Musée de la Vie romantique

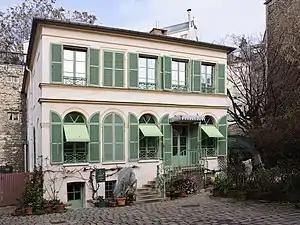
The Musée de la Vie romantique in Paris

The Musée de la Vie romantique ("Museum of Romantic Life") is one of three literary museums in Paris (along with the Maison de Balzac and the Maison de Victor Hugo). It is located at the foot of Montmartre hill in the 9th arrondissement of Paris.